Mark Ruffalo on screen and stage

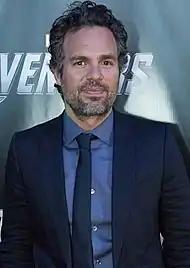
Ruffalo at the Toronto premiere of "The Avengers" in 2012

Mark Ruffalo is an American actor who has starred in numerous films and television series. Ruffalo made his acting debut in an episode of "CBS Summer Playhouse". He began collaborating with Kenneth Lonergan and appeared in several of his plays, In 1996, he was included in the original cast of Lonergan's play "This Is Our Youth" (1996) which gained him recognition subsequently he had minor roles in films including "The Dentist" (1996), "Safe Men" (1998) and Ang Lee's Civil War Western "Ride with the Devil" (1999). In 2000, he starred as Laura Linney's character's brother in Lonergan's Academy Award-nominated film "You Can Count on Me".